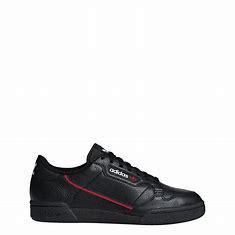
Brand: Adidas
Model: Continental 80